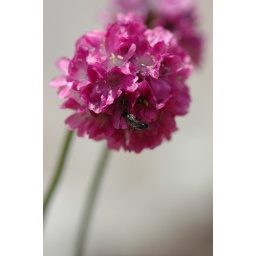
These flowers are in my rock garden and the flower heads are about the size of a nickel